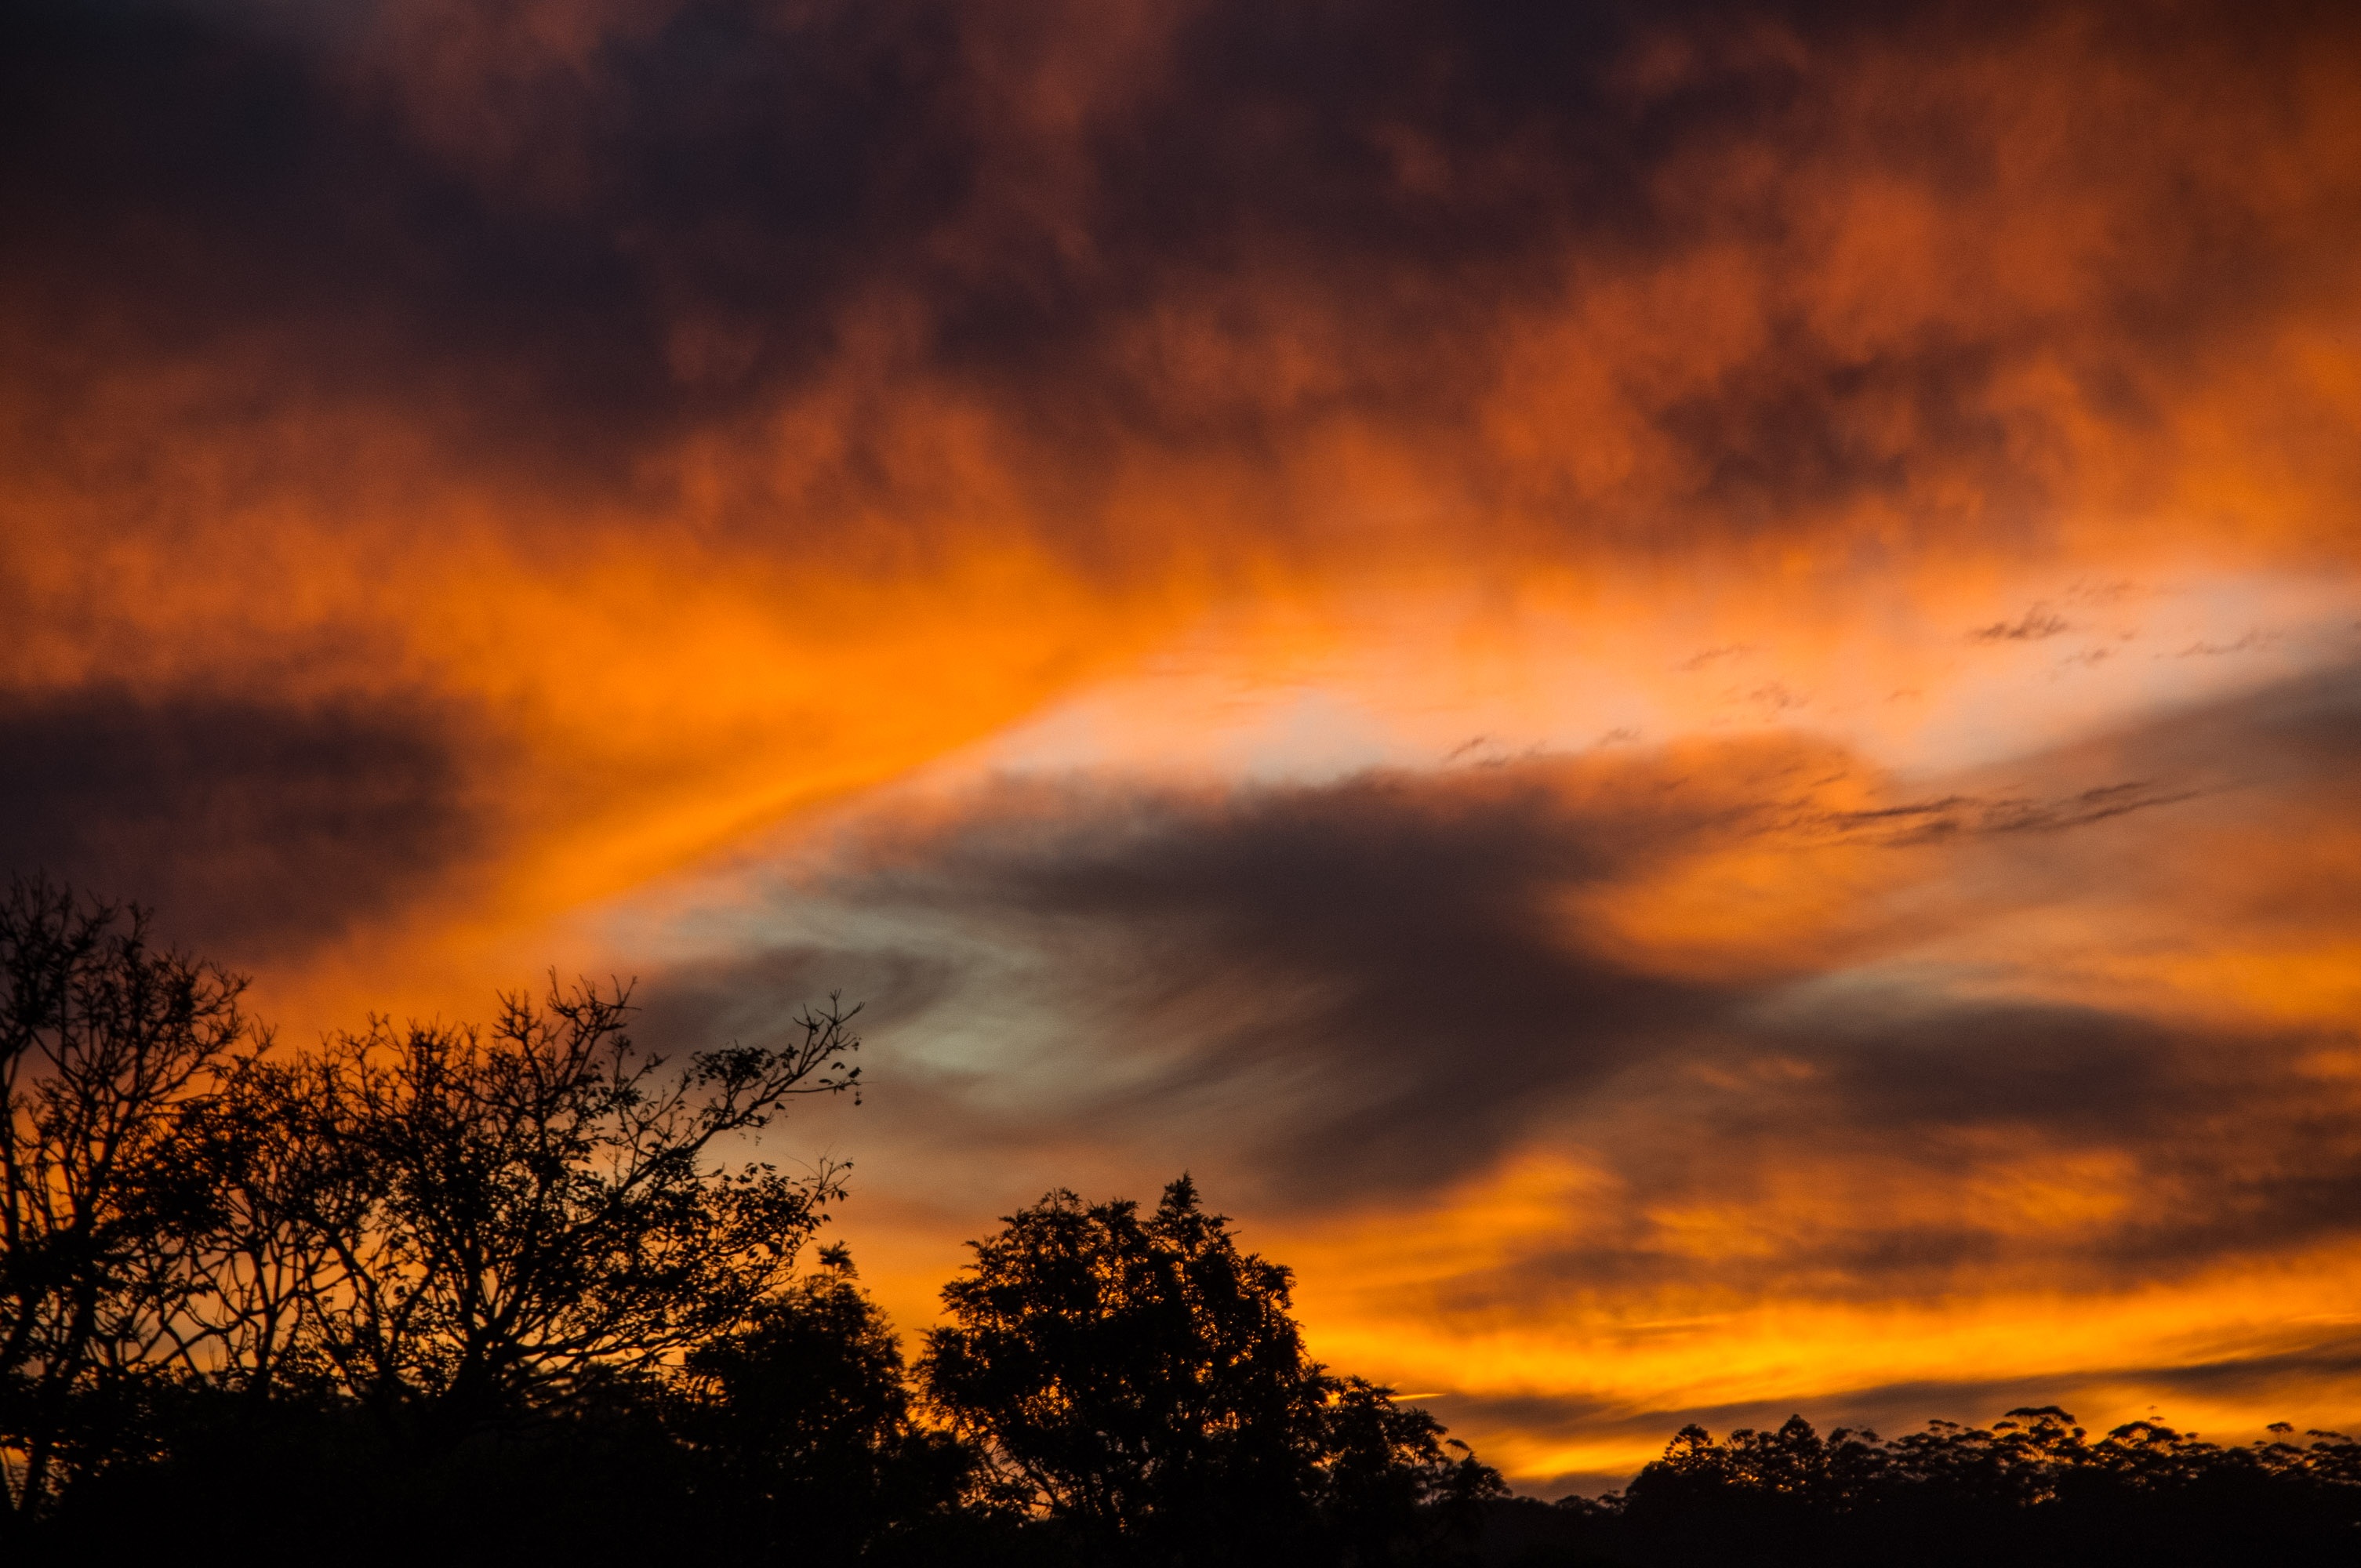
horizon, cloud, sky, sun, sunrise, sunset, sunlight, morning, dawn, atmosphere, dusk, evening, orange, trees, australia, grey, clouds, dramatic, afterglow, meteorological phenomenon, red sky at morning